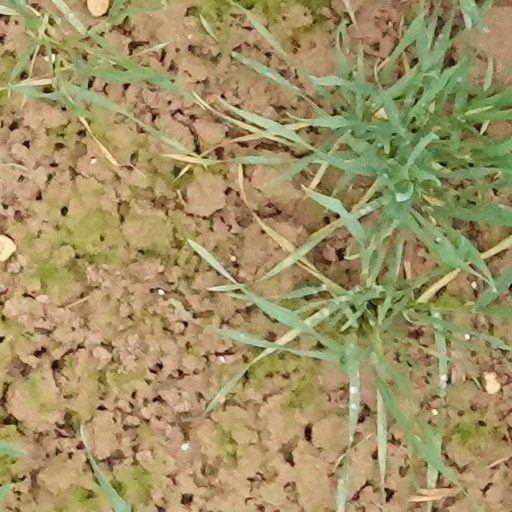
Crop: wheat